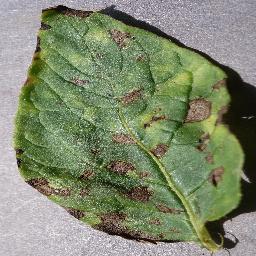
Label: Potato___Early_blight